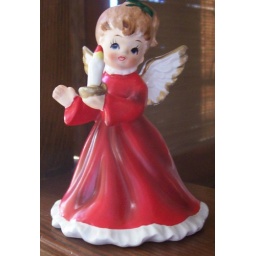
Angel in red dress with candle